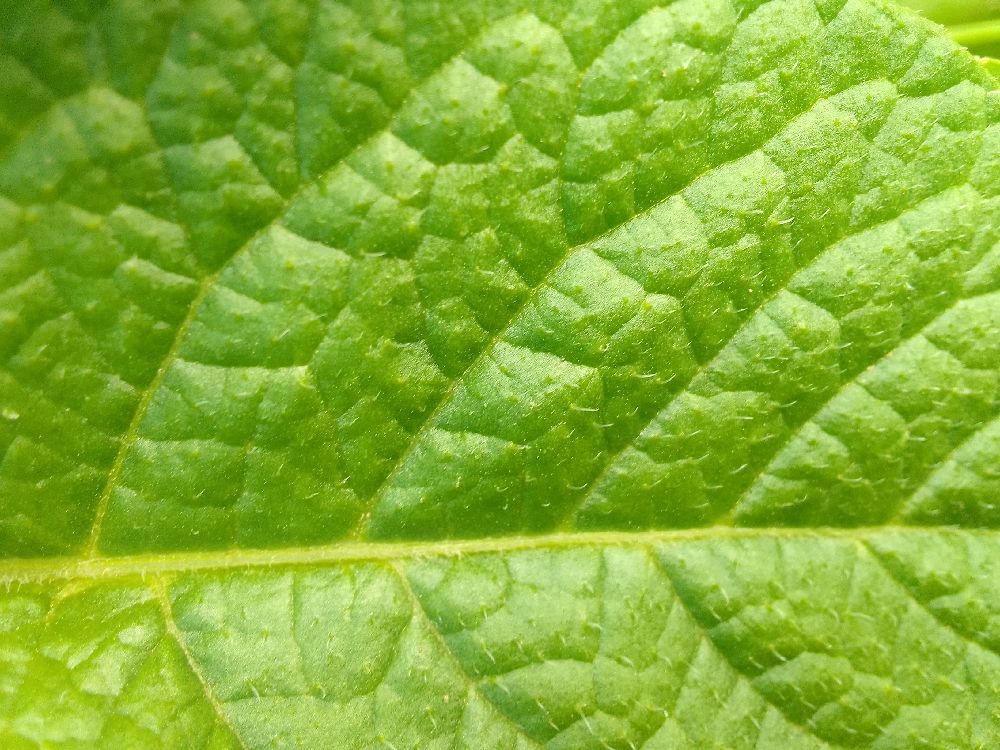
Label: Healthy